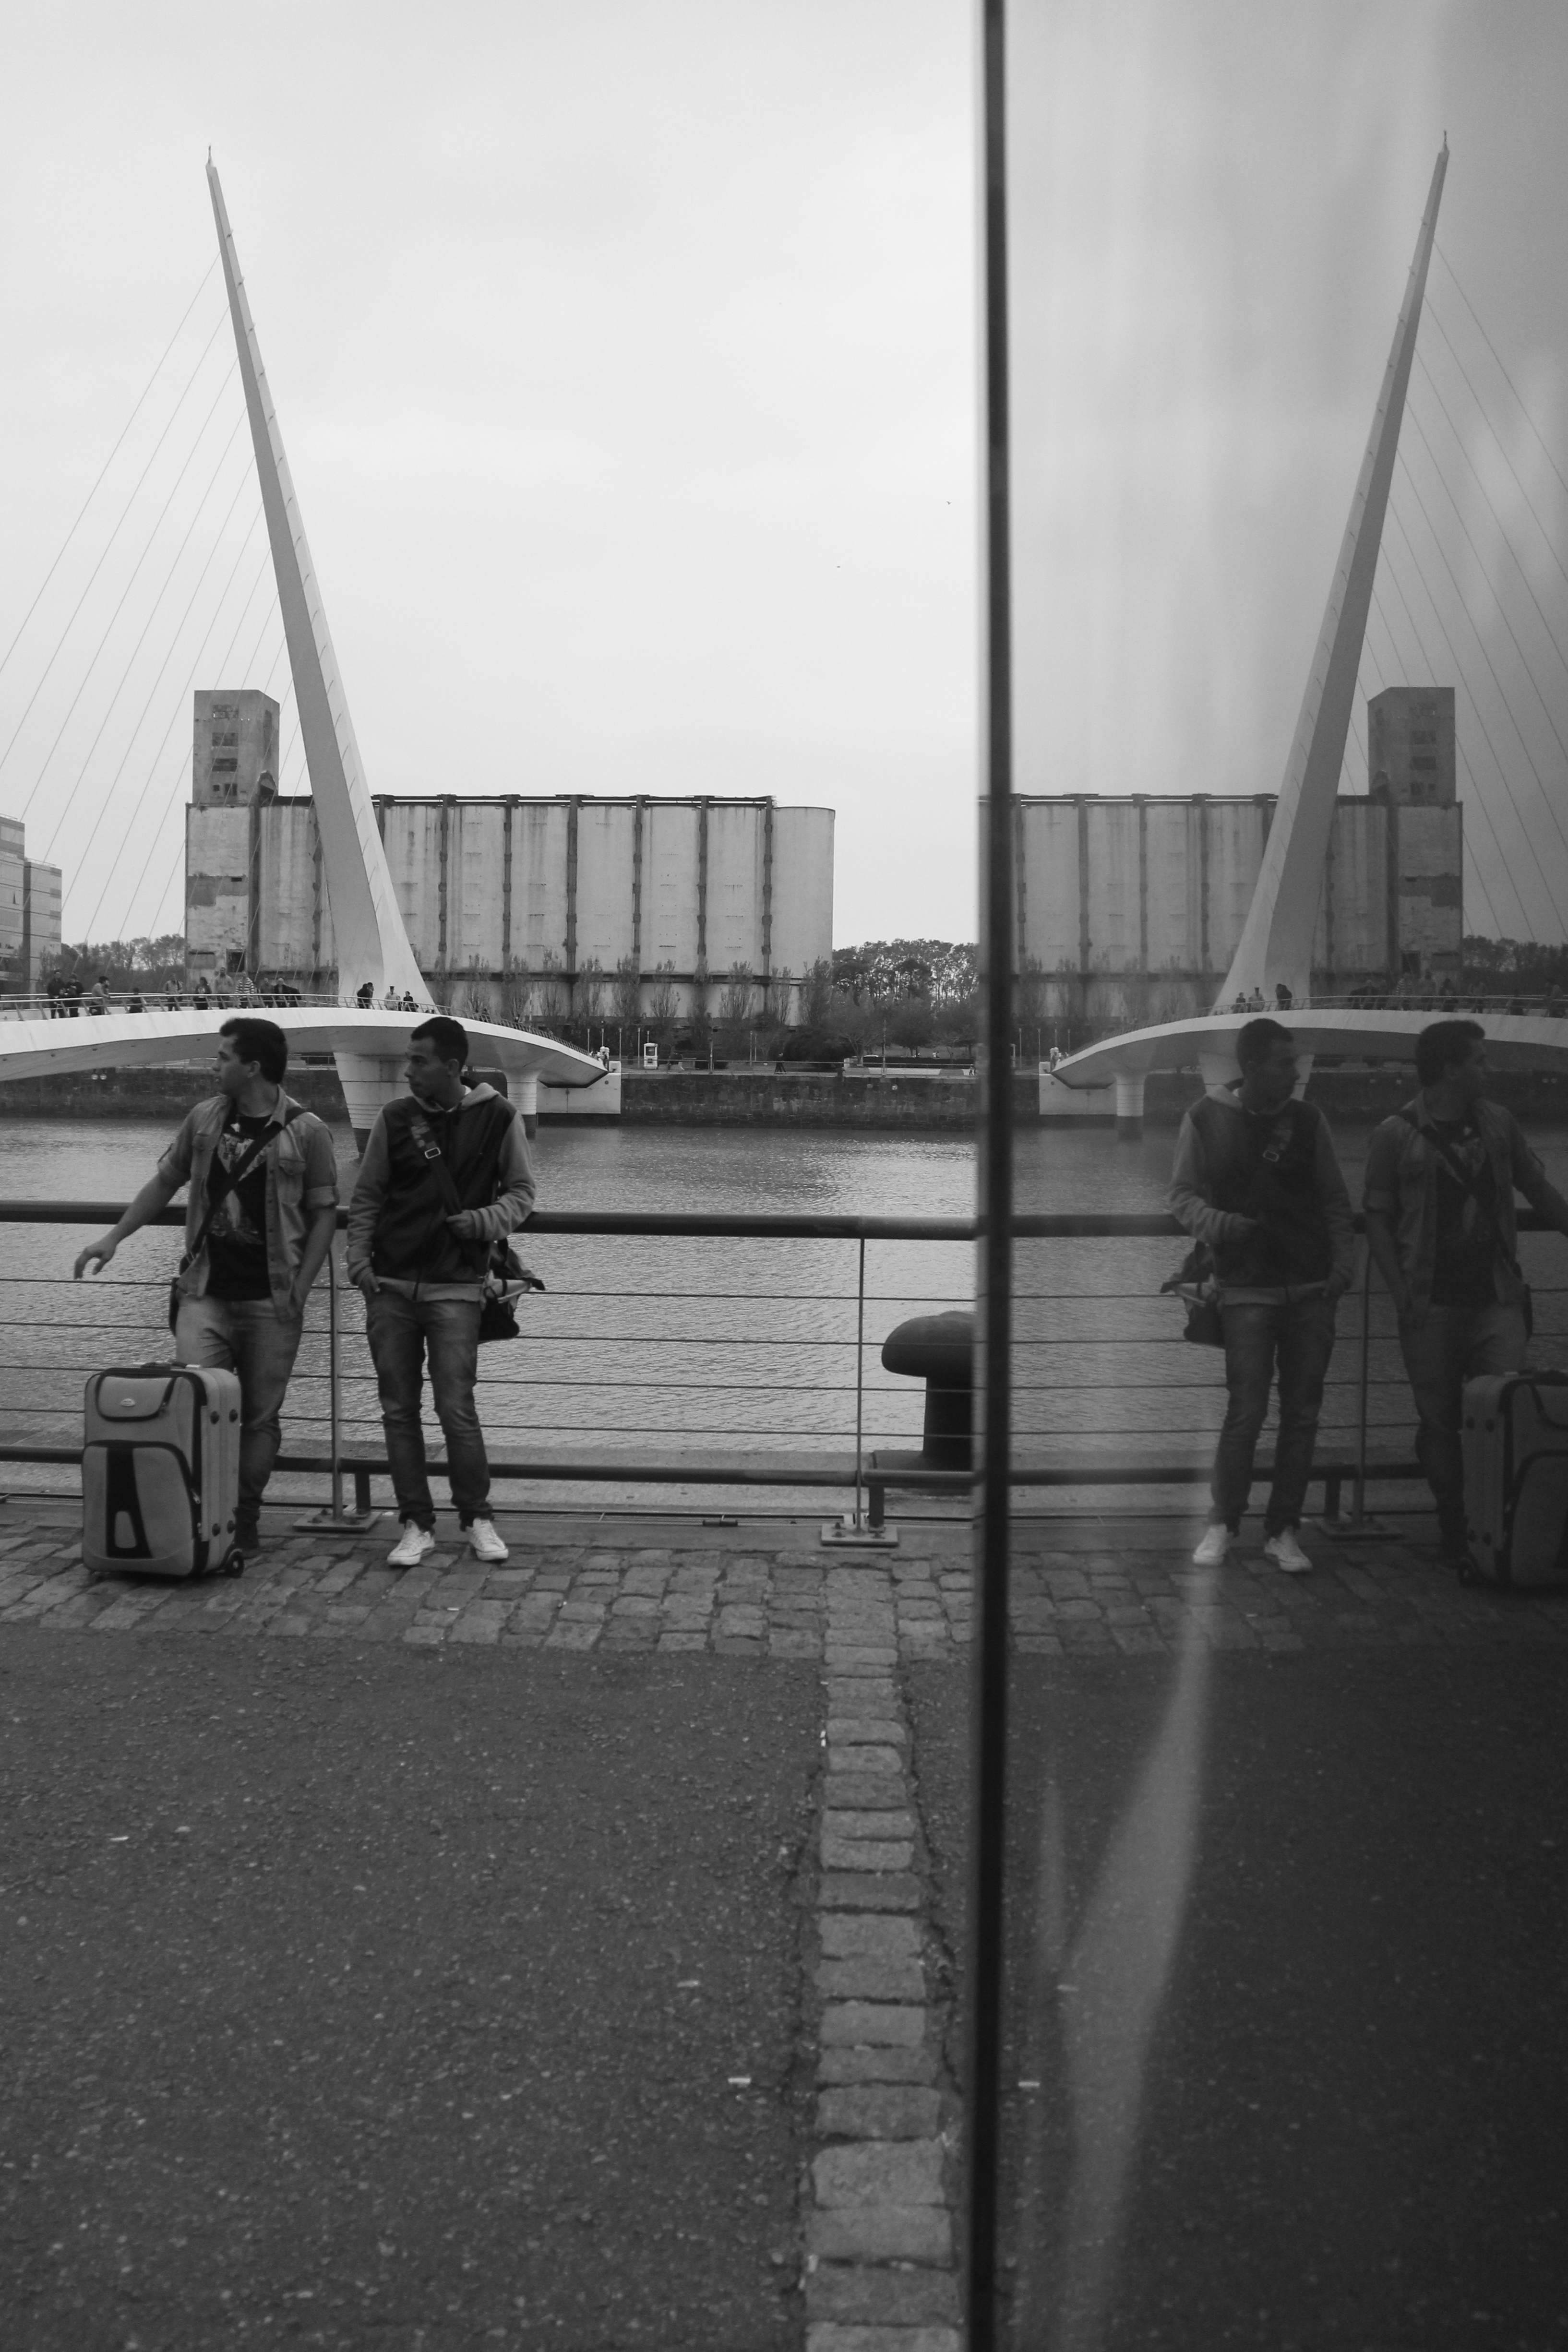
black and white, white, bridge, street, river, airplane, aircraft, canon, black, monochrome, men, photograph, rio, argentina, streetphoto, image, twin, shape, 60d, rodrigoparedes, buenosaires, rodrigo, paredes, canon60d, arg, monochrome photography, atmosphere of earth